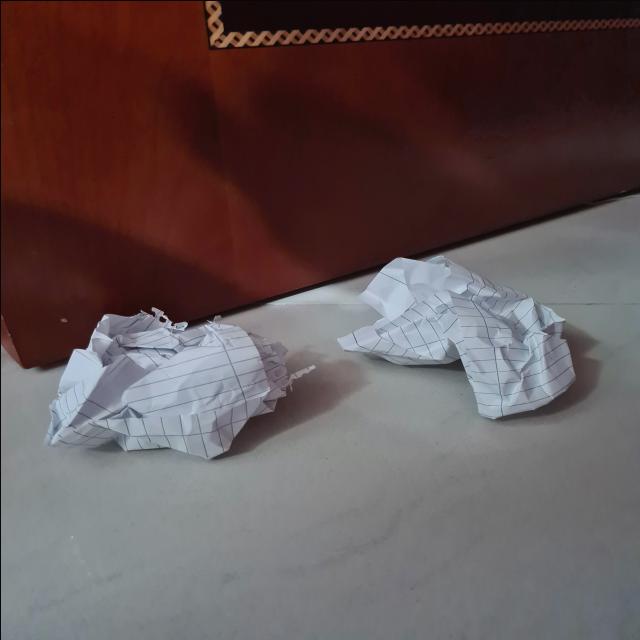
Label: tissues